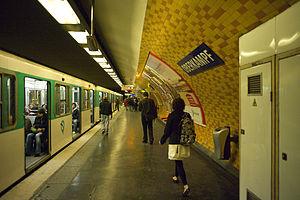
Station Oberkampf sur la ligne 5 du Métro de Paris
La liste des stations du métro de Paris propose un aperçu des stations actuellement en service, fermées ou autres, du métro de Paris, en France. Le métro a ouvert en 1900 et comprend 302 stations et 383 points d'arrêt, depuis le 23 mars 2013. Les stations fermées ne sont pas comptées dans le total.